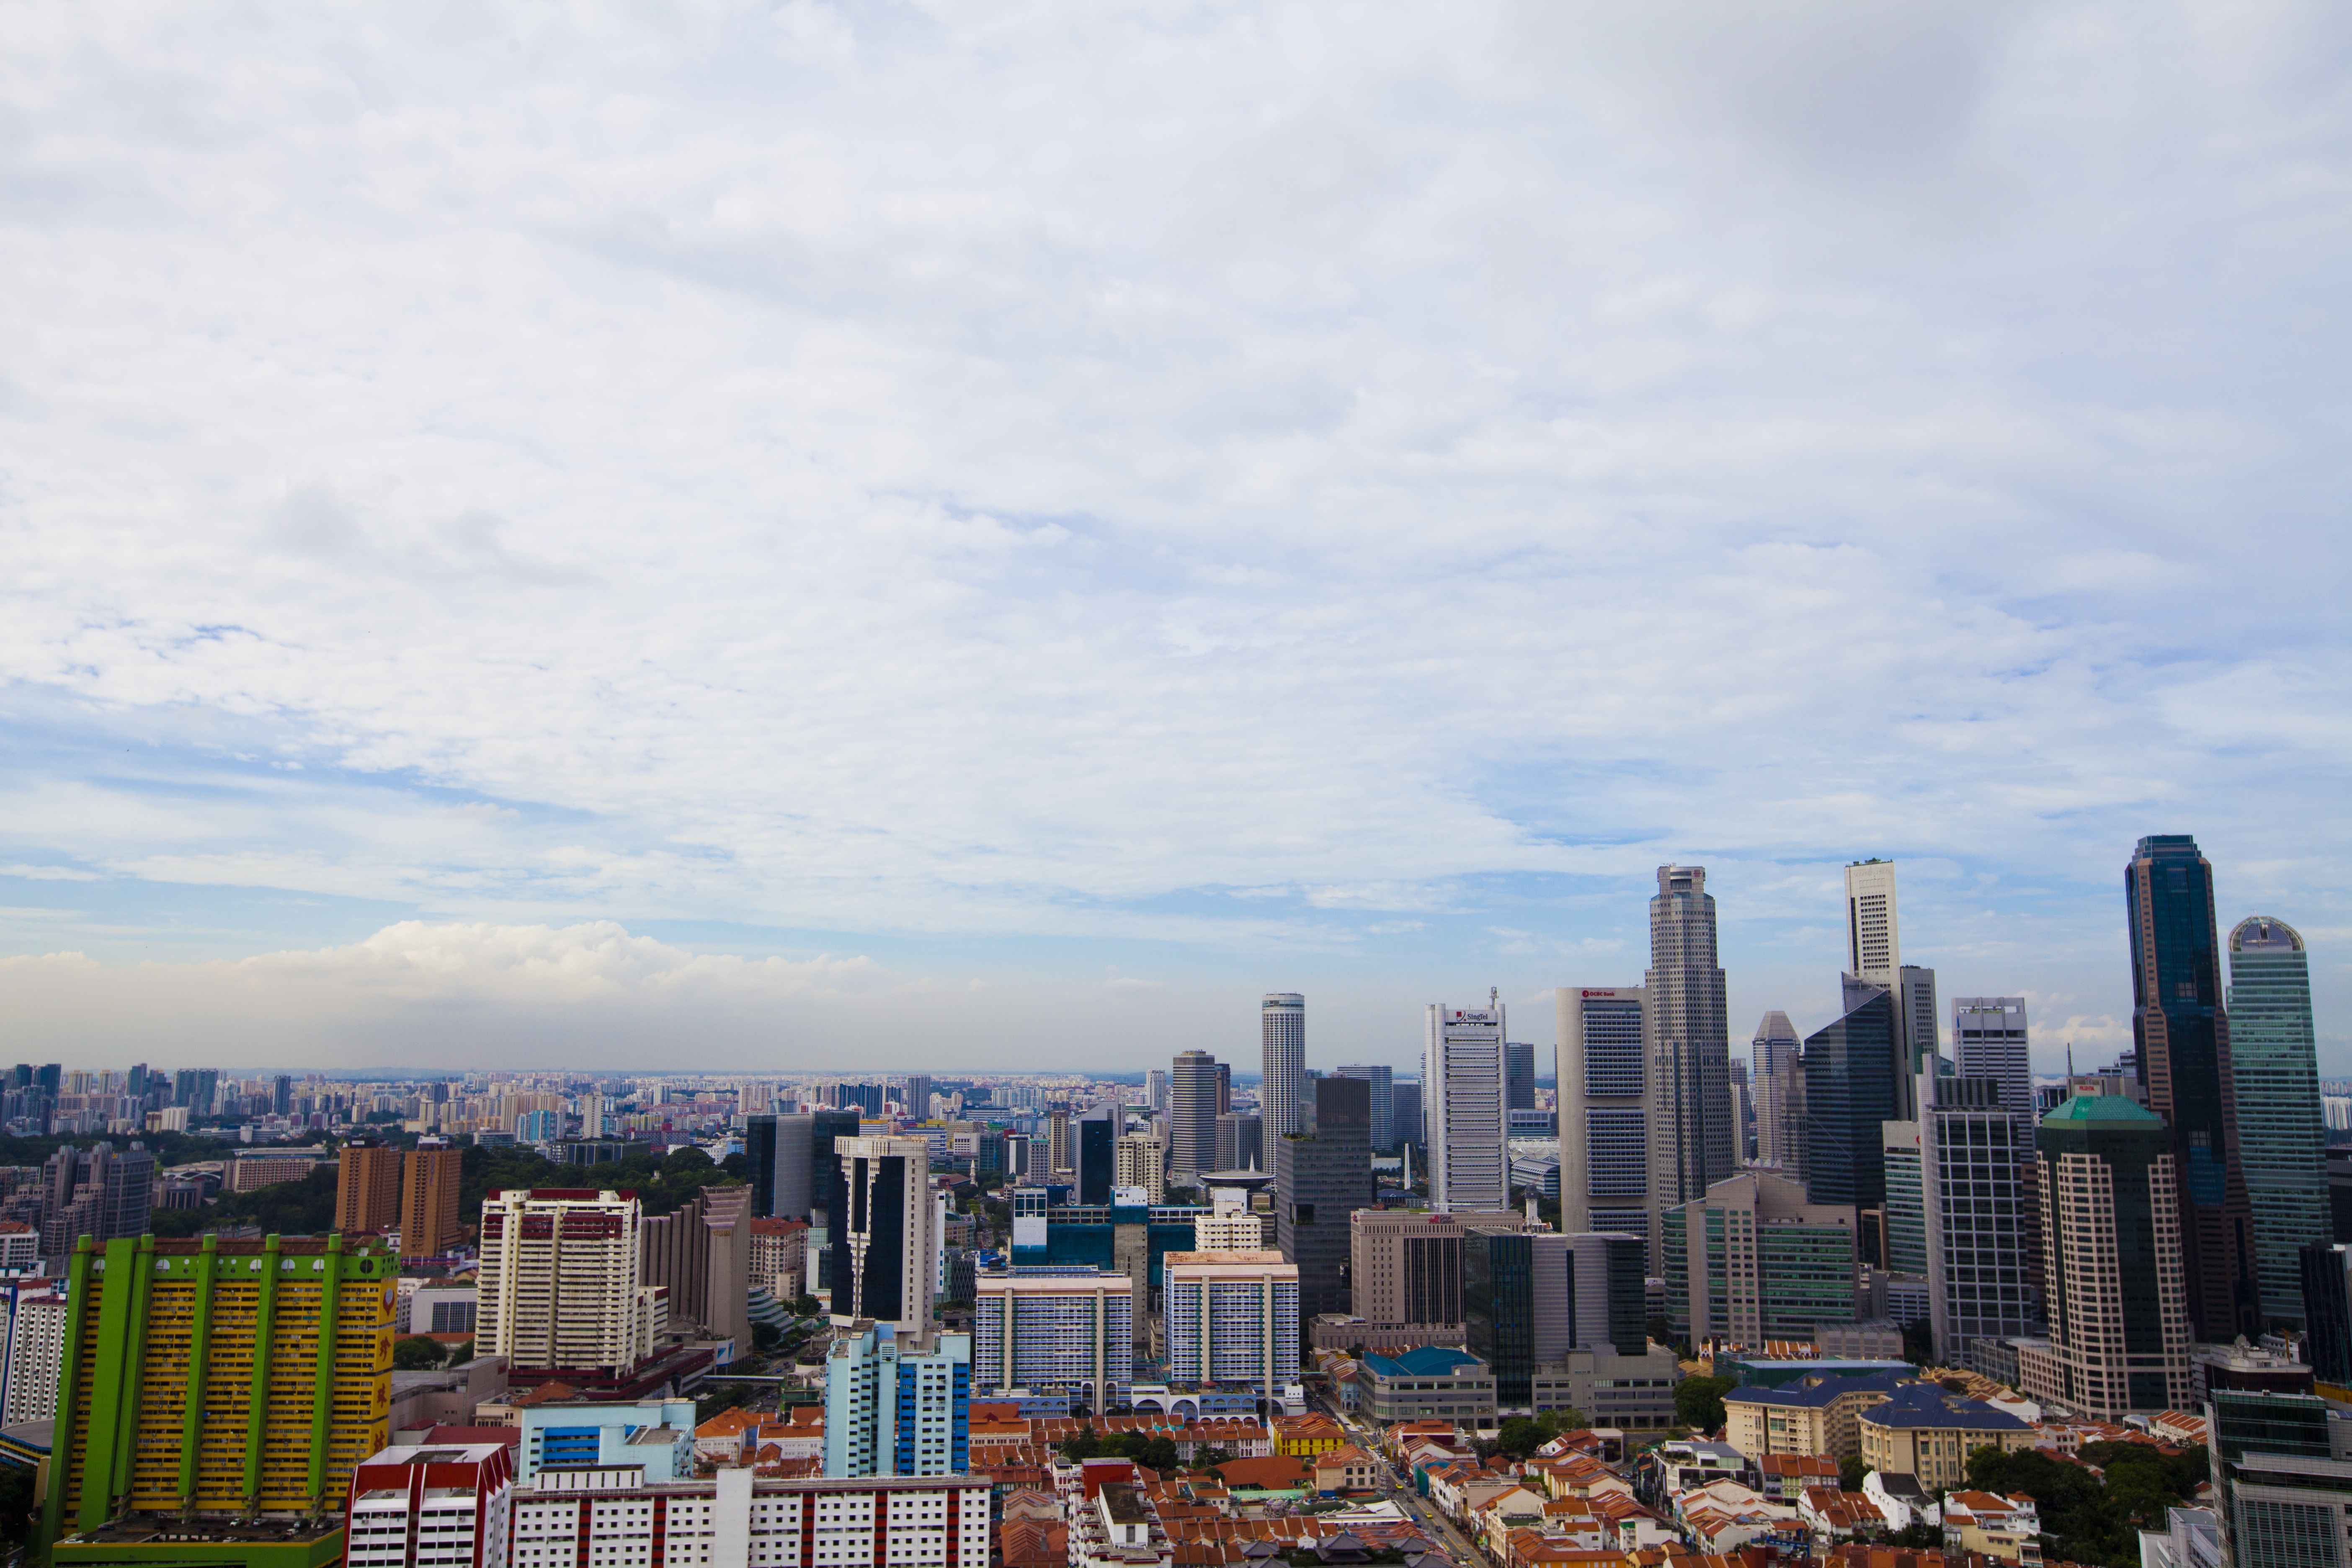
horizon, sky, skyline, city, skyscraper, urban, cityscape, panorama, downtown, asia, tower block, singapore, metropolis, neighbourhood, singapore skyline, urban area, residential area, geographical feature, human settlement, atmosphere of earth, metropolitan area